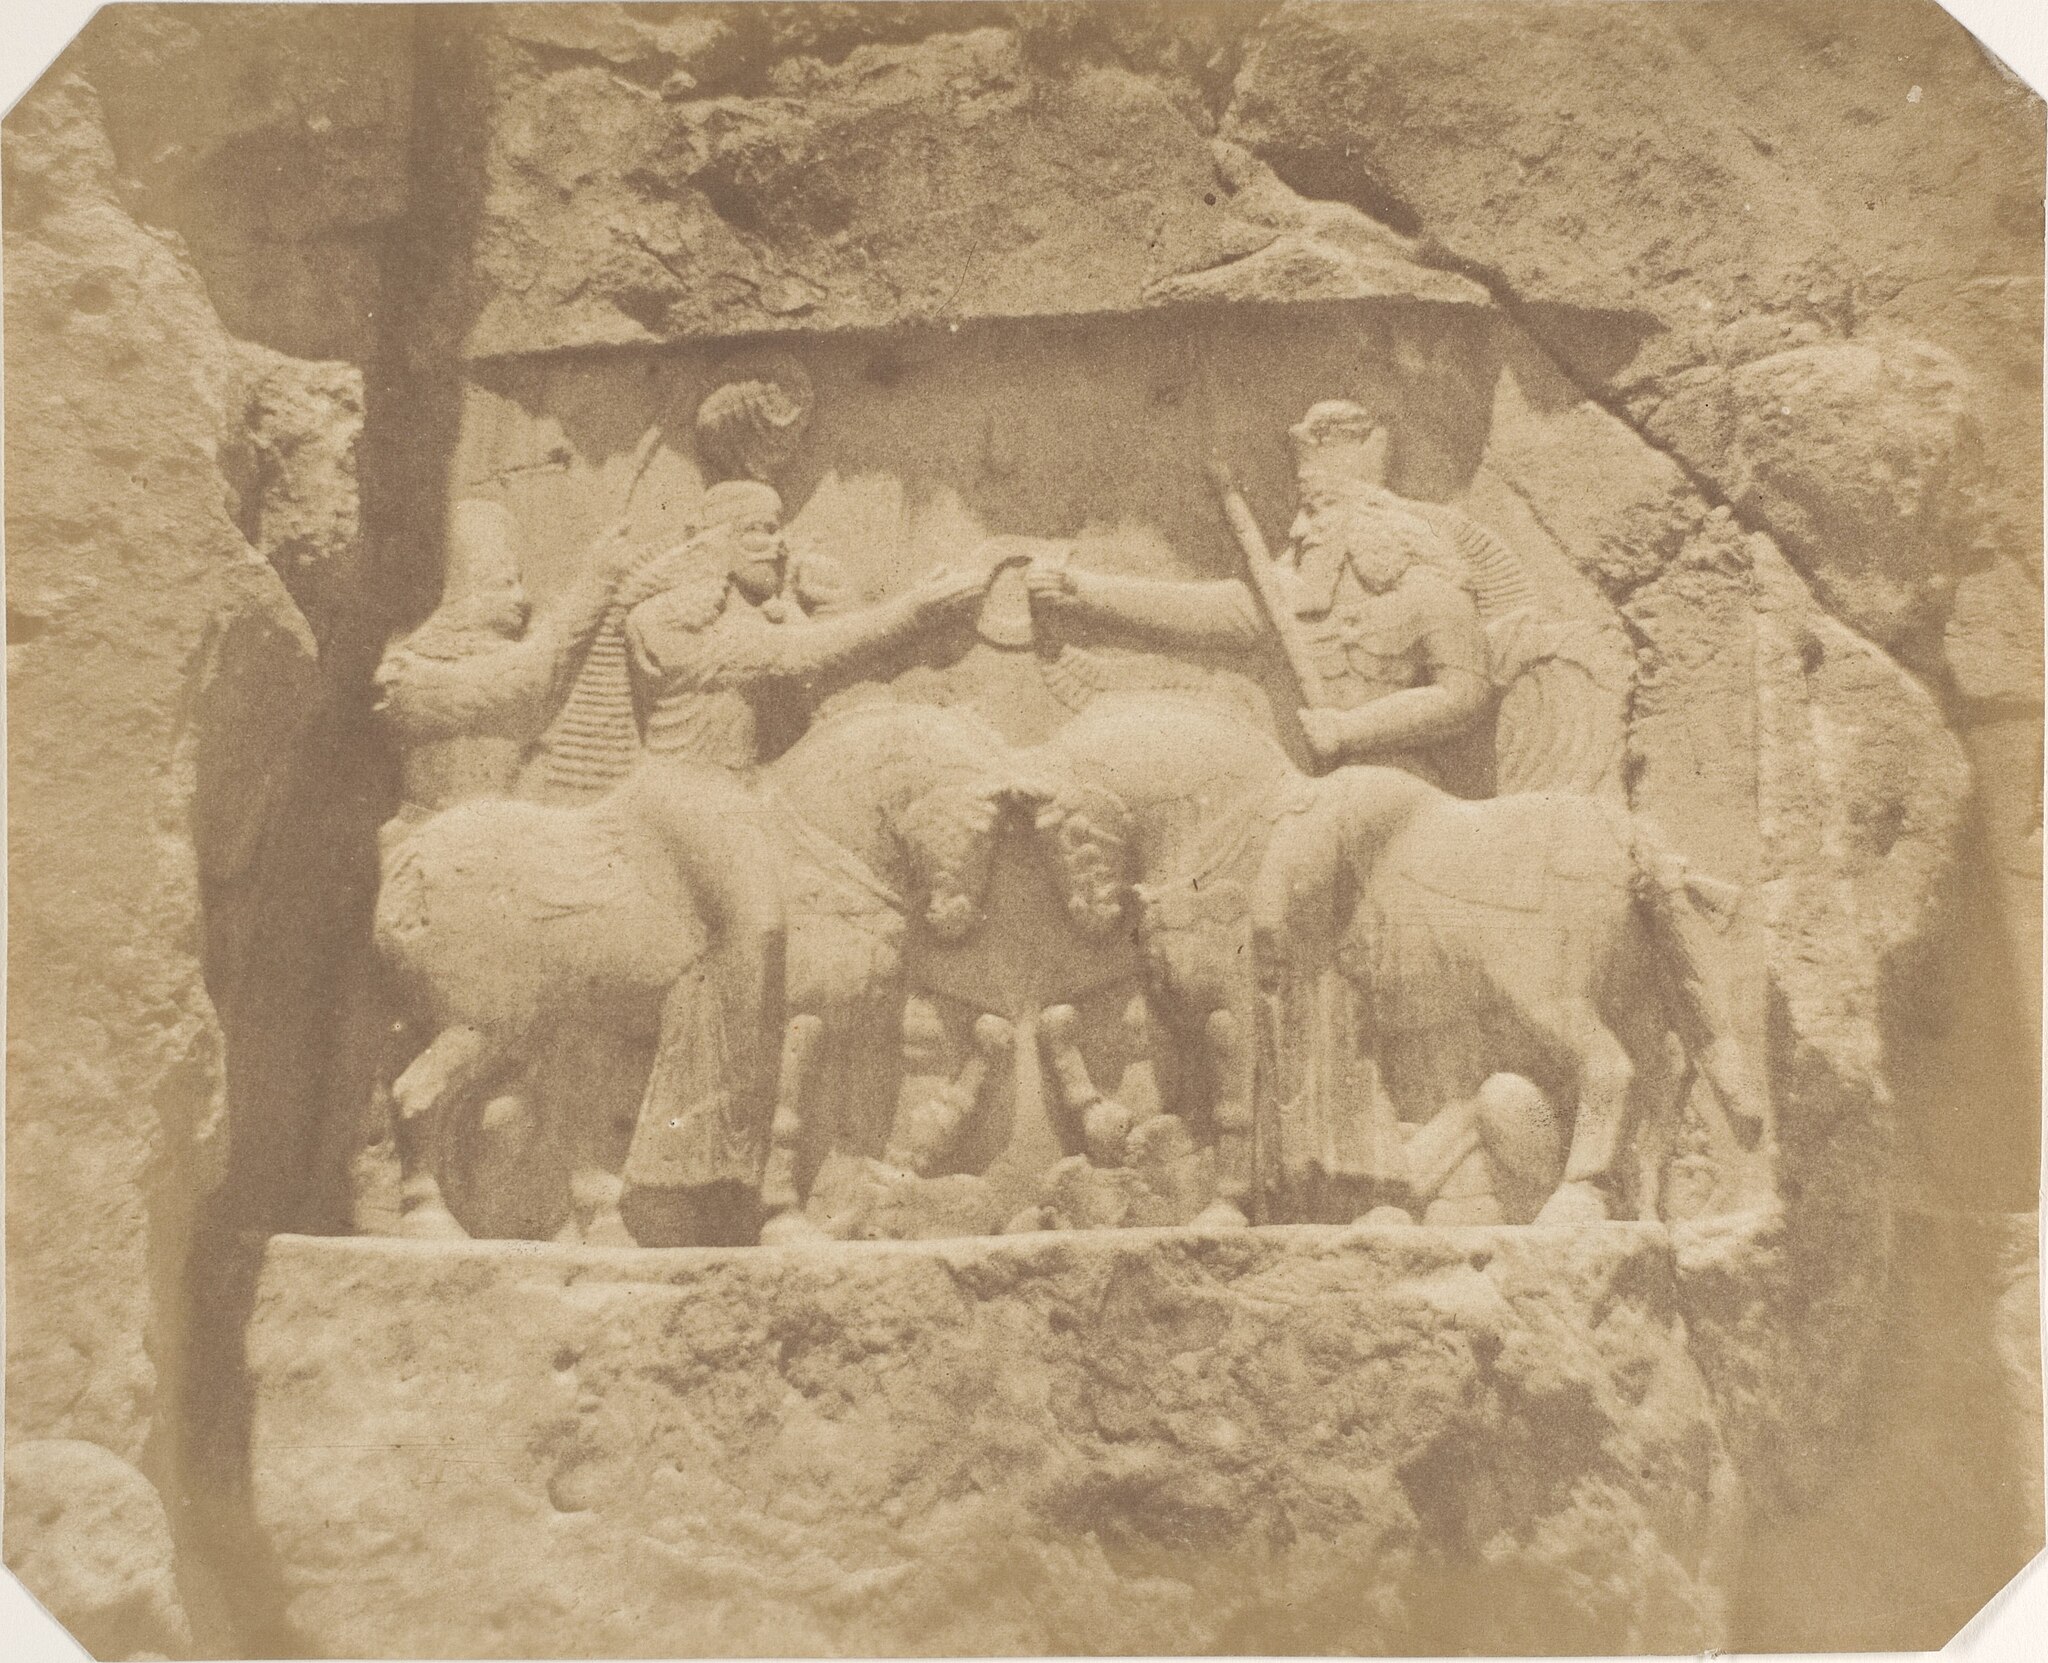
Title: Bassirilieve a Maksci Reste
Description: Photograph; Photographs
Date: 1858
Categories: CC-Zero, Department of Photographs, Metropolitan Museum of Art, Relief of investiture of Ardashir at Naqsh-e Rustam, Artworks without Wikidata item, Artworks with known accession number, Images from Metropolitan Museum of Art, GWToolset Batch Upload, Historical photographs of Iran by Luigi Pesce